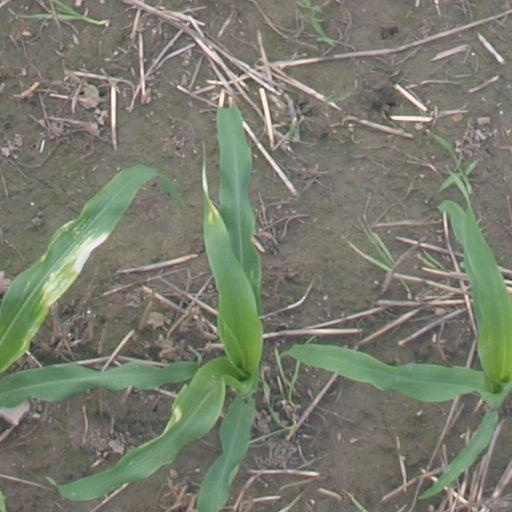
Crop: maize; corn